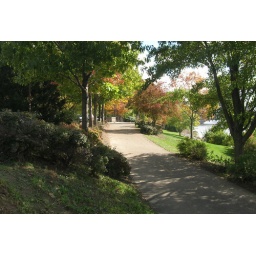
This is a bike path along the Scioto river in Columbus, OH.